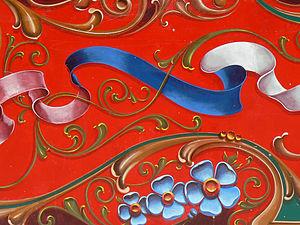
Le fileteado est un style de peinture et de dessin décoratif typique de la ville de Buenos Aires, en Argentine. Il se caractérise par des lignes en spirales et en coup de fouet, par la vivacité de ses teintes, par un agencement souvent symétrique, par la suggestion du relief au moyen d’ombres et d’artifices de la perspective, et par la surcharge de l'espace. Son répertoire décoratif inclut des motifs stylisés principalement à base de feuilles, d’animaux, de cornes d’abondance, de fleurs, de banderoles et de pierres précieuses. D’ordinaire, les œuvres de fileteado renferment aussi quelque devise ingénieuse, couplet poétique ou aphorisme facétieux, émouvant ou philosophique, parfois écrit en lunfardo, avec des lettres ornementées, généralement gothiques ou cursives.